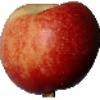
Label: Nectarine 1